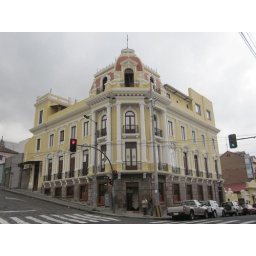
Fascinating yellow building in old town Quito